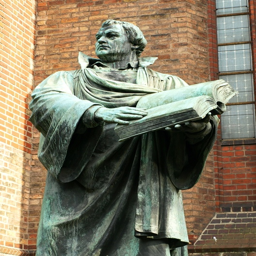
statue stands boldly alongside church .